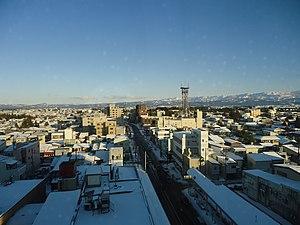
Jōetsu est une ville située dans la préfecture de Niigata, sur l'île de Honshū, au Japon.